Floyd Womack

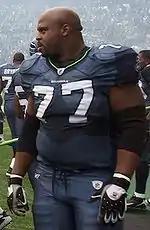
Womack with the Seattle Seahawks in 2008

Floyd "Pork Chop" Seneca Womack (born November 15, 1978) is an American former professional football guard. He was selected by the Seattle Seahawks in the fourth round of the 2001 NFL draft. He played college football at Mississippi State.